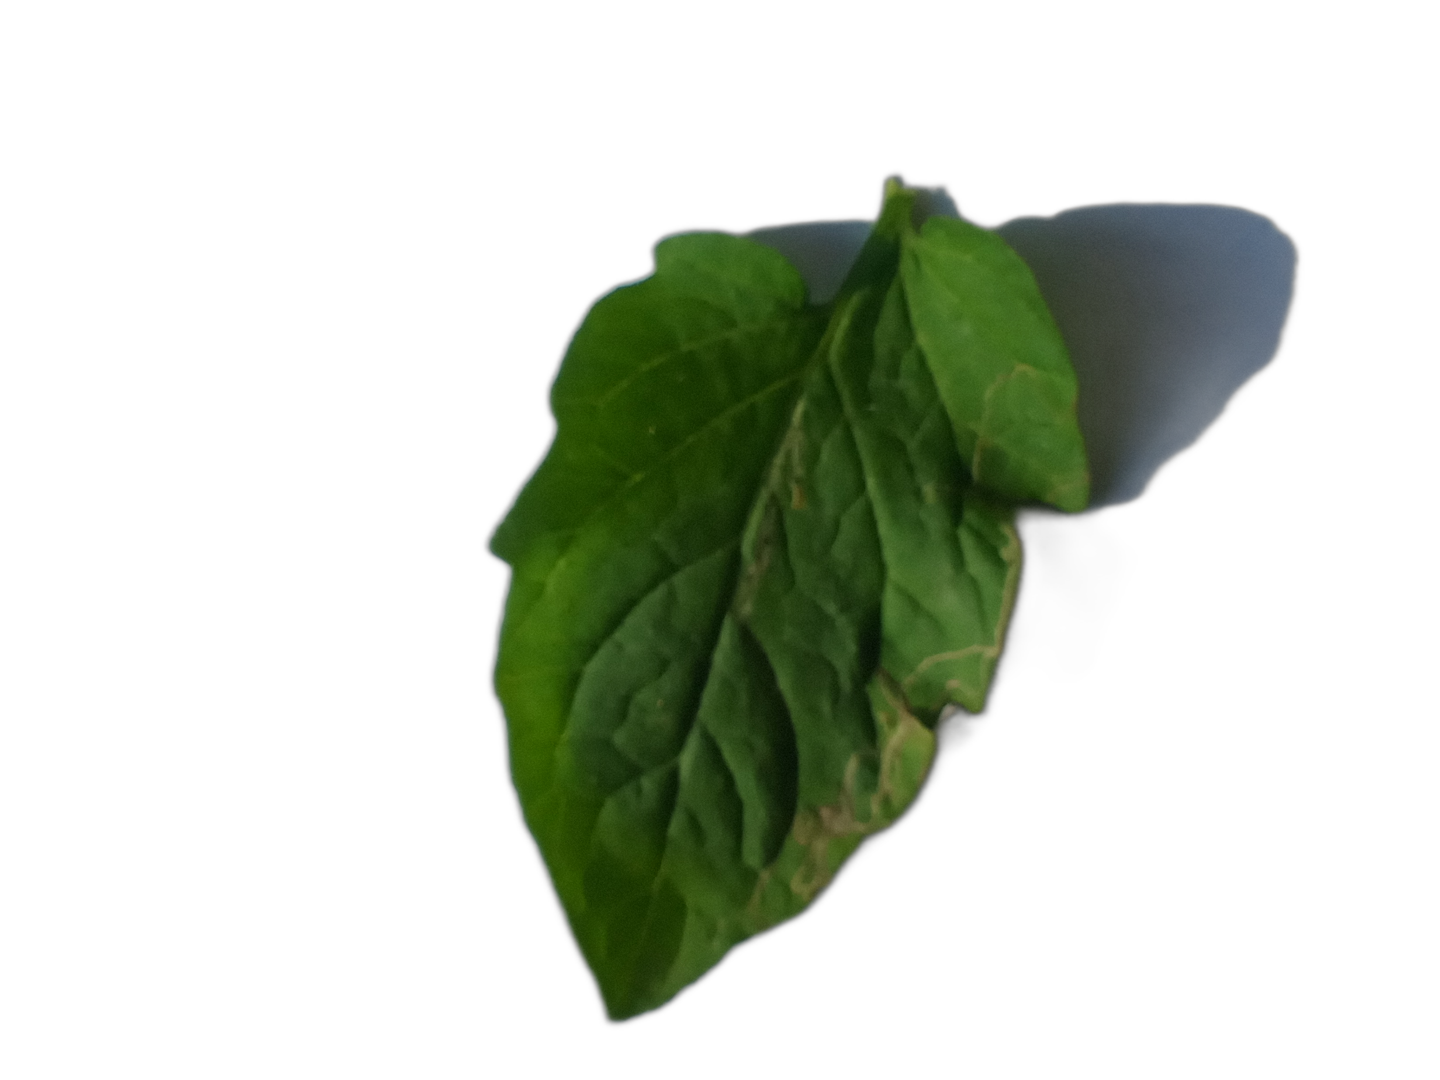
Crop: Tomato
Label: Spot